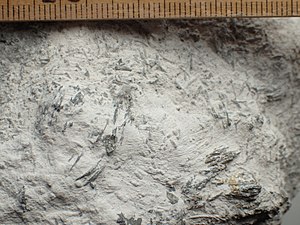
Danmarks geologi / Kænozoikum (65 mio år til i dag) / Palæogen
Kalksandskalk fra København kalk formationen med blåsorte pyritudfældninger, dog som gyldne krystaller nederst til højre.
Kalksandskalk fra København kalk Fm med pyritudfældninger (blåsort, dog nederst th gyldent)
De mange geologiske begivenheder som i tidens løb har udformet Danmarks geologi, kommer kun i ringe grad til udtryk i det nuværende danske landskab, som i langt overvejende grad er udformet i løbet af den seneste istid og den efterfølgende postglaciale tid. I landskabets lavninger og langs kysterne træffes de yngste geologiske lag, mest i form af organiske moseaflejringer og havaflejret sand fra Postglacialtiden. Højere oppe i landskabet dominerer istidslagene, mest i form af moræner afsat af gletsjere, og smeltevandssand og -grus afsat af floder som førte smeltevand bort fra gletsjerne. Under istidslagene gemmer sig ældre geologiske lag, hvis dannelse rækker mere end 1 mia år tilbage i tiden. Nogle af disse lag kan ses i råstofgrave og kystklinter, men de er mest kendt fra dybe boringer, samt fra Bornholm, hvis geologiske forhold adskiller sig markant fra resten af landet.